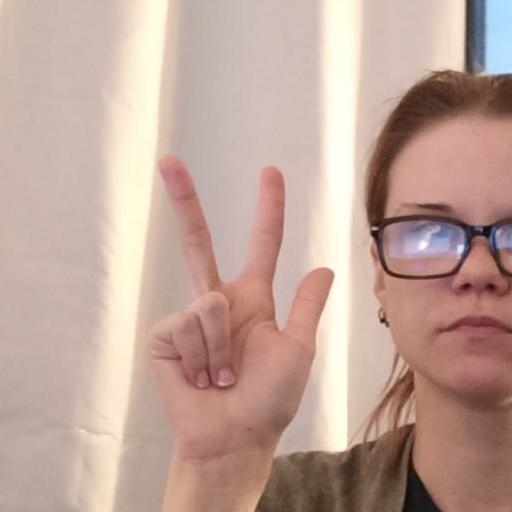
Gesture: three2